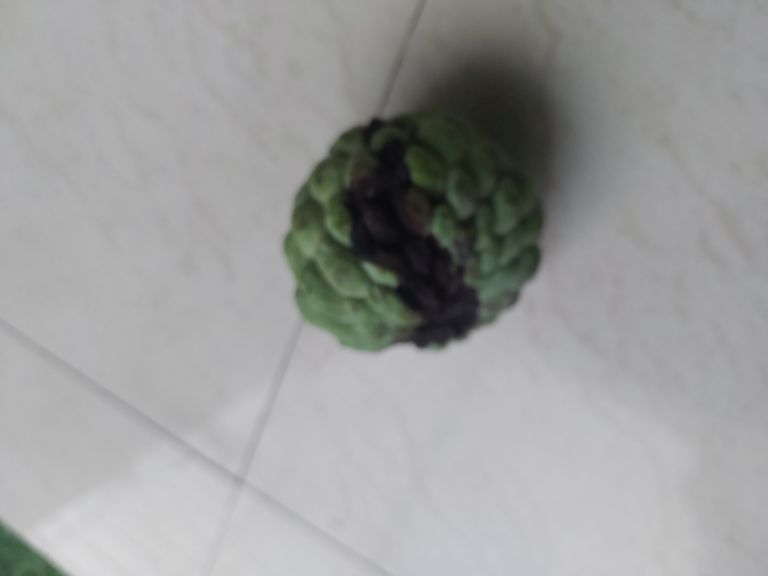
Disease label: Diplodia Rot